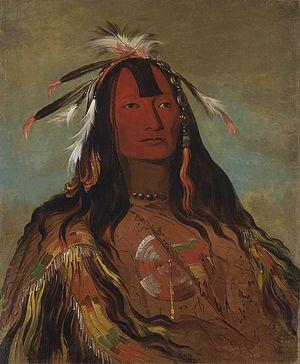
Les Nez-Percés, Nimíipuu, sont une tribu amérindienne du groupe pénutien qui vivait dans le Plateau du Columbia de la région Nord-Ouest Pacifique au moment de l’expédition de Lewis et Clark.